Ubuntu version history

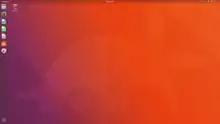
Ubuntu 17.10 "Artful Aardvark"

On 17 October 2016, Mark Shuttleworth announced that the codename of Ubuntu 17.04, released on 13 April 2017, would be "Zesty Zapus". This release dropped support for the 32-bit PowerPC architecture, following the same move by the upstream Debian project. Other changes include the default DNS resolver now being "systemd-resolved", Linux kernel 4.10, and included support for printers. Reviewers noted that this was likely to be the last version of Ubuntu to ship with Unity 7 by default before Ubuntu's switch to GNOME, matching the end of the alphabet in Ubuntu's codename scheme.